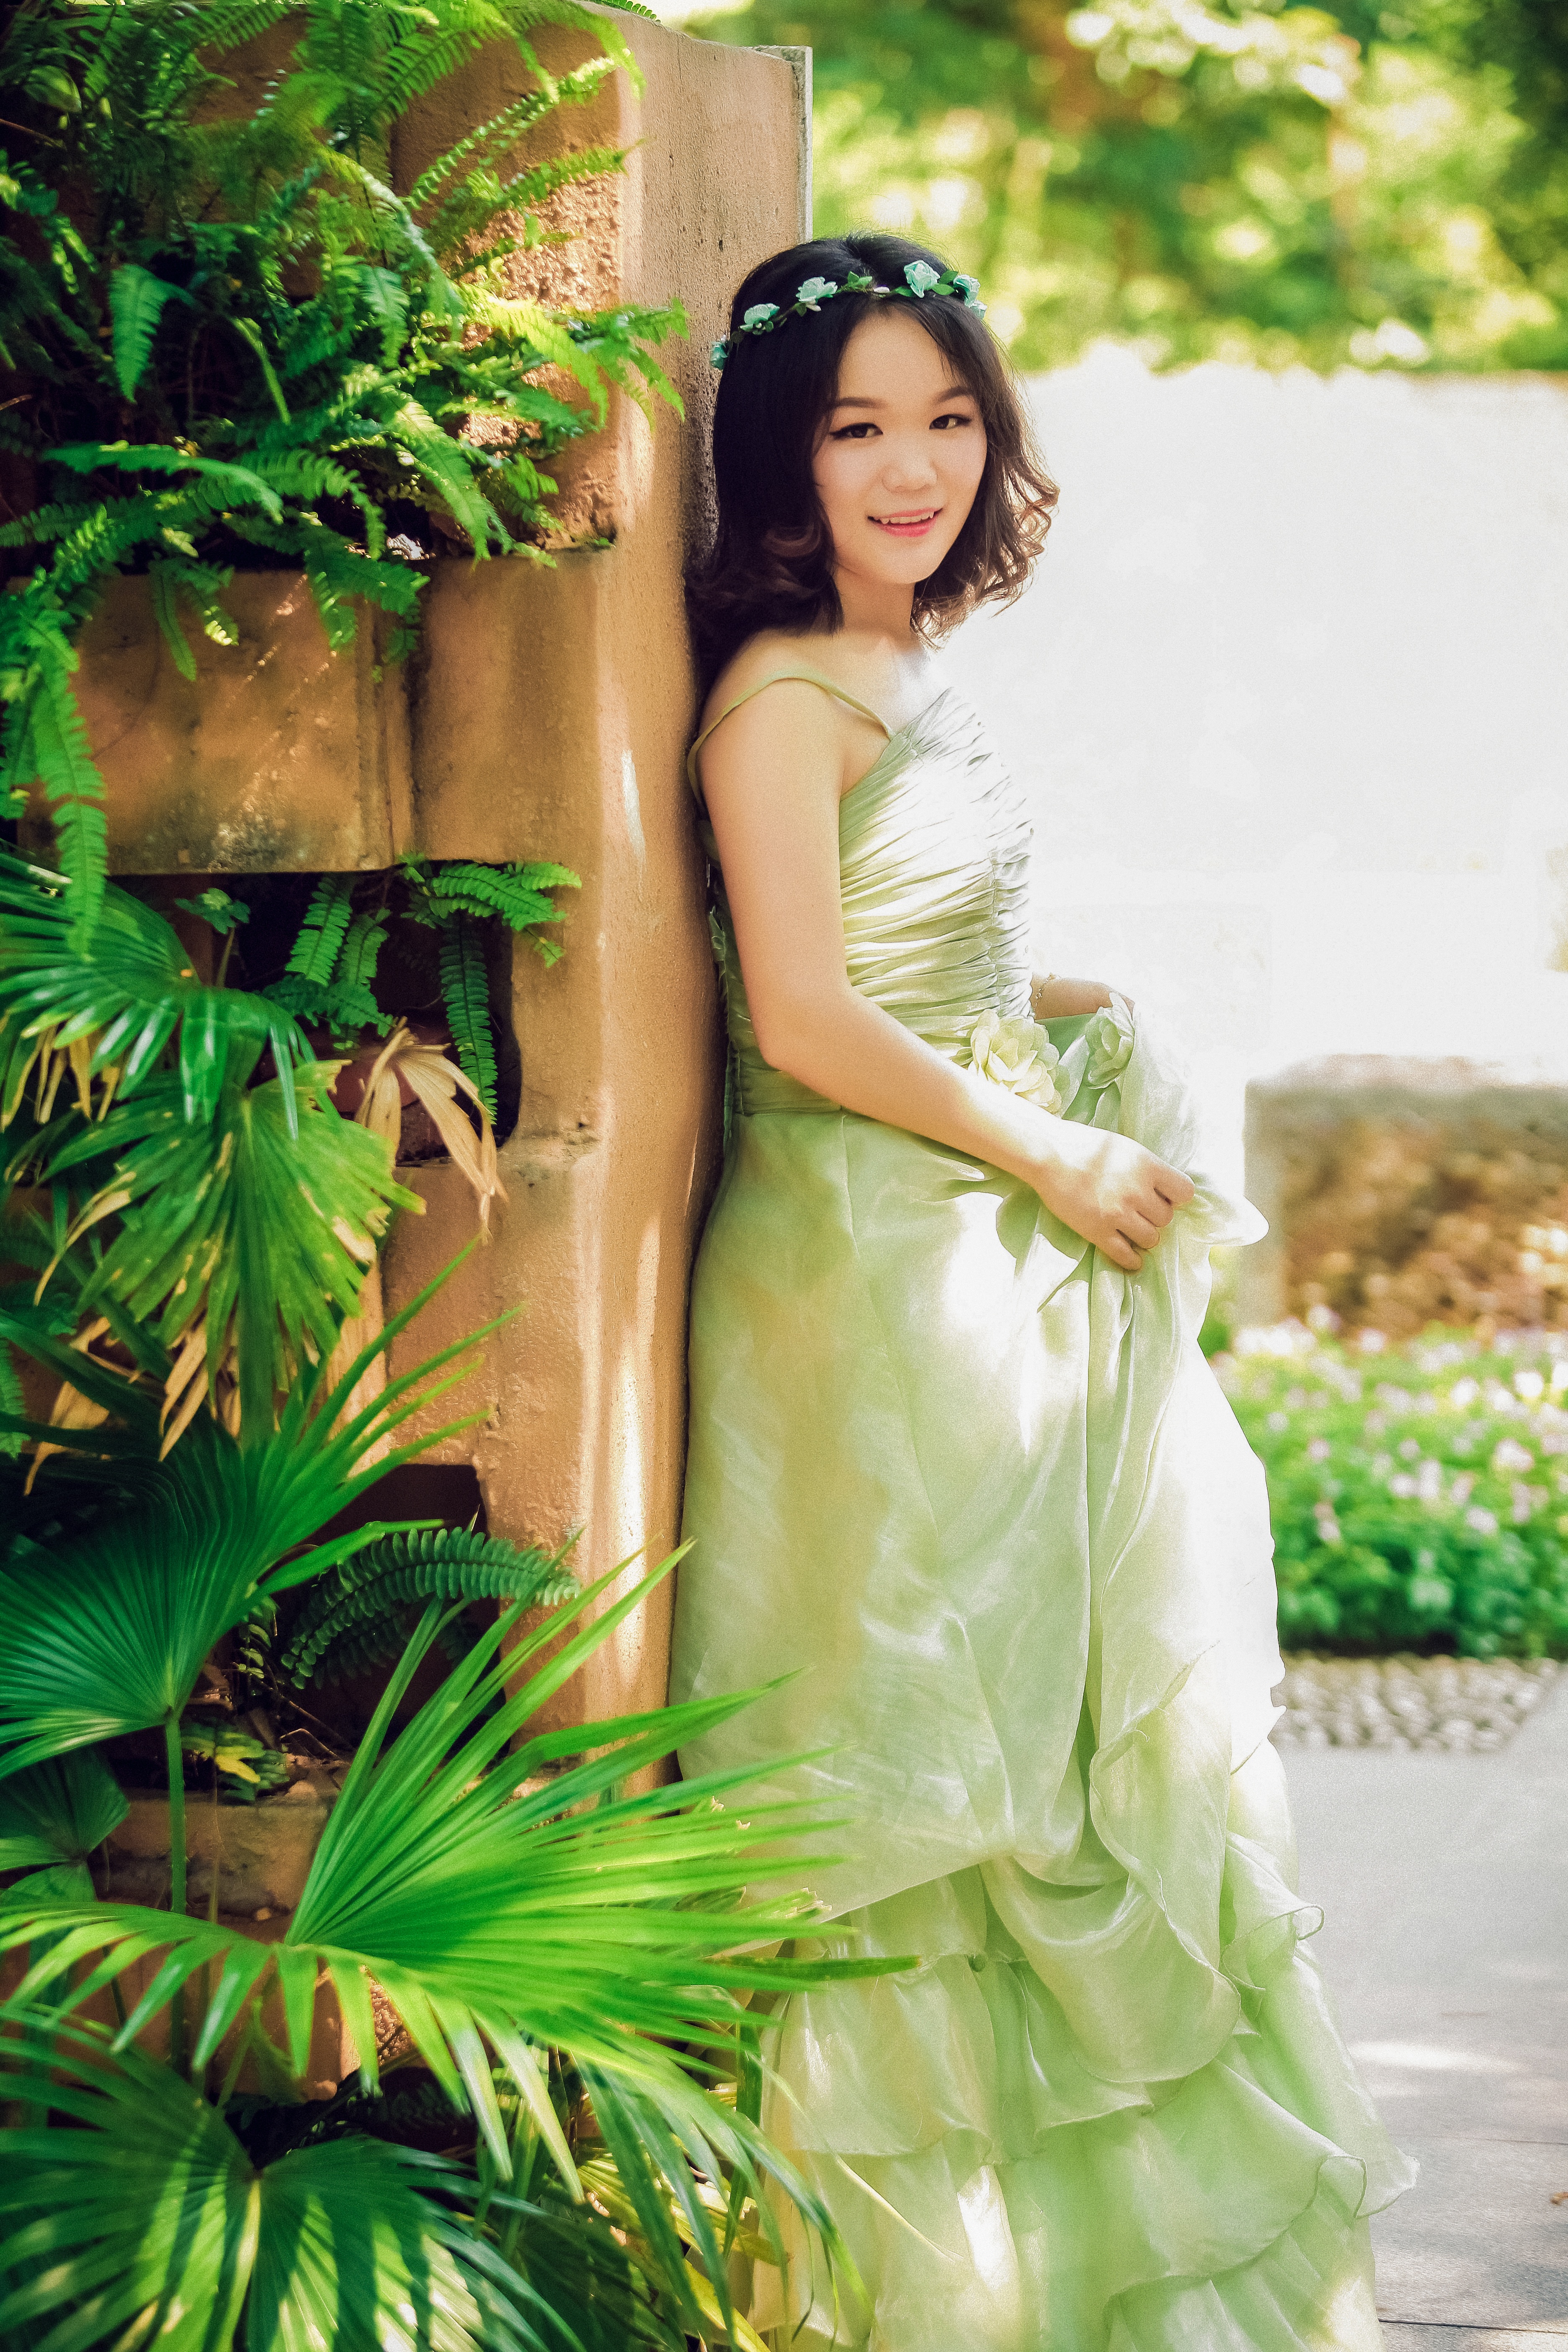
woman, photography, flower, model, green, clothing, wedding dress, bride, long hair, dress, photograph, beauty, gown, abdomen, photo shoot, bridal clothing